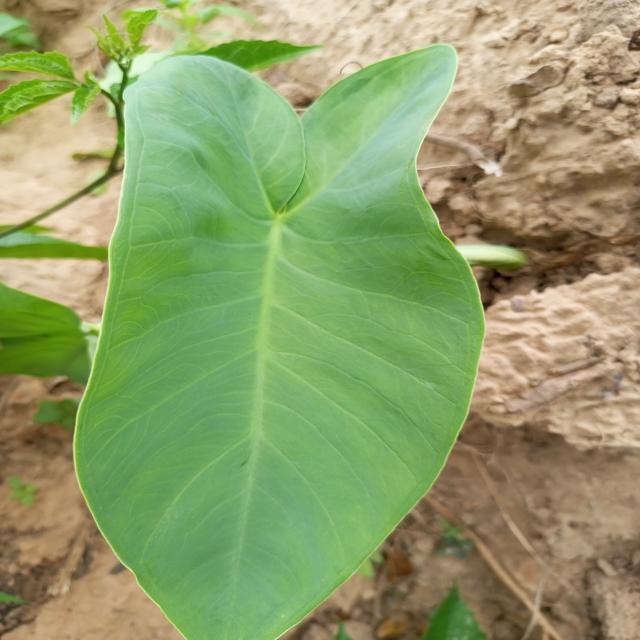
Label: Healthy